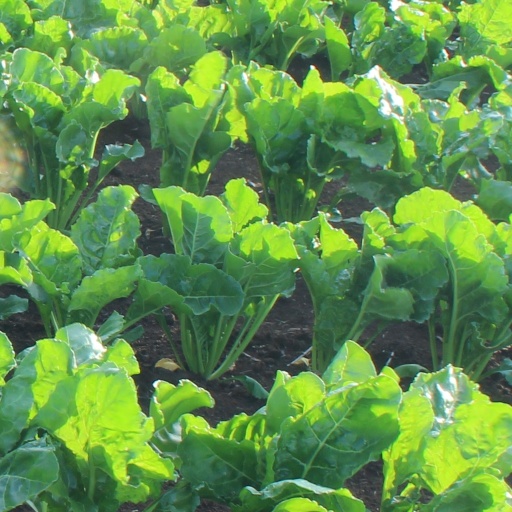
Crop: sugar beet